Abdiqani Mohamoud Jidhe

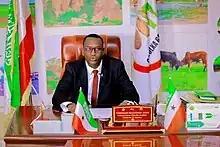

Abdiqani Mohamoud Jidhe is a Somali politician, who is currently serving as the Governor of Gebiley region of Somaliland since November 2021. He was also the former Governor of Sool region of Somaliland assumed office in January 2019 until November 2021. Where he was assumed as the Governor of Gebiley region of Somaliland. where he is currently serving since 2021.